Laguna Army Air Field

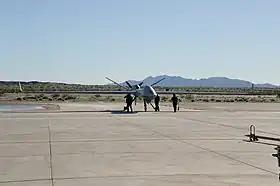
The MQ-9B Sky Guardian used Laguna Army Airfield for testing and certification, including achieving a 48.2 hour endurance record and getting the first FAA certification of an unmanned aircraft to fly in civilian air space.

Laguna Army Airfield is a military airport located at Yuma Proving Ground, northeast of the central business district of Yuma, a city in Yuma County, Arizona, United States. The airport has an active air traffic control tower within class D airspace.